Paul Fireman

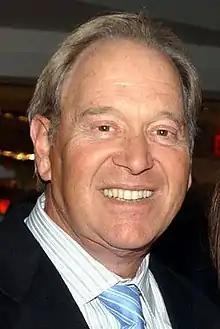

Paul Fireman (born February 14, 1944) is an American businessman, who for 26 years led Reebok International, Ltd. as chairman and CEO. Fireman sold Reebok to Adidas in 2005.